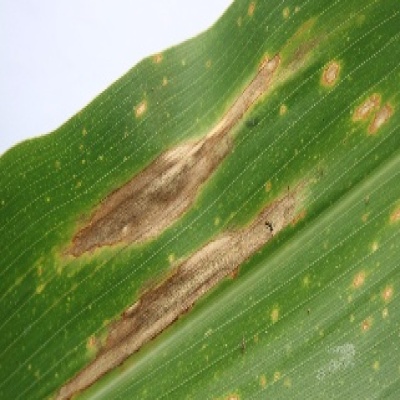
Label: Corn_(Maize)___Leaf_Spot